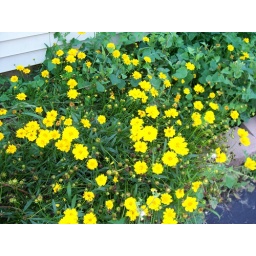
Flowers in flower bed at house in Tiffin, OH